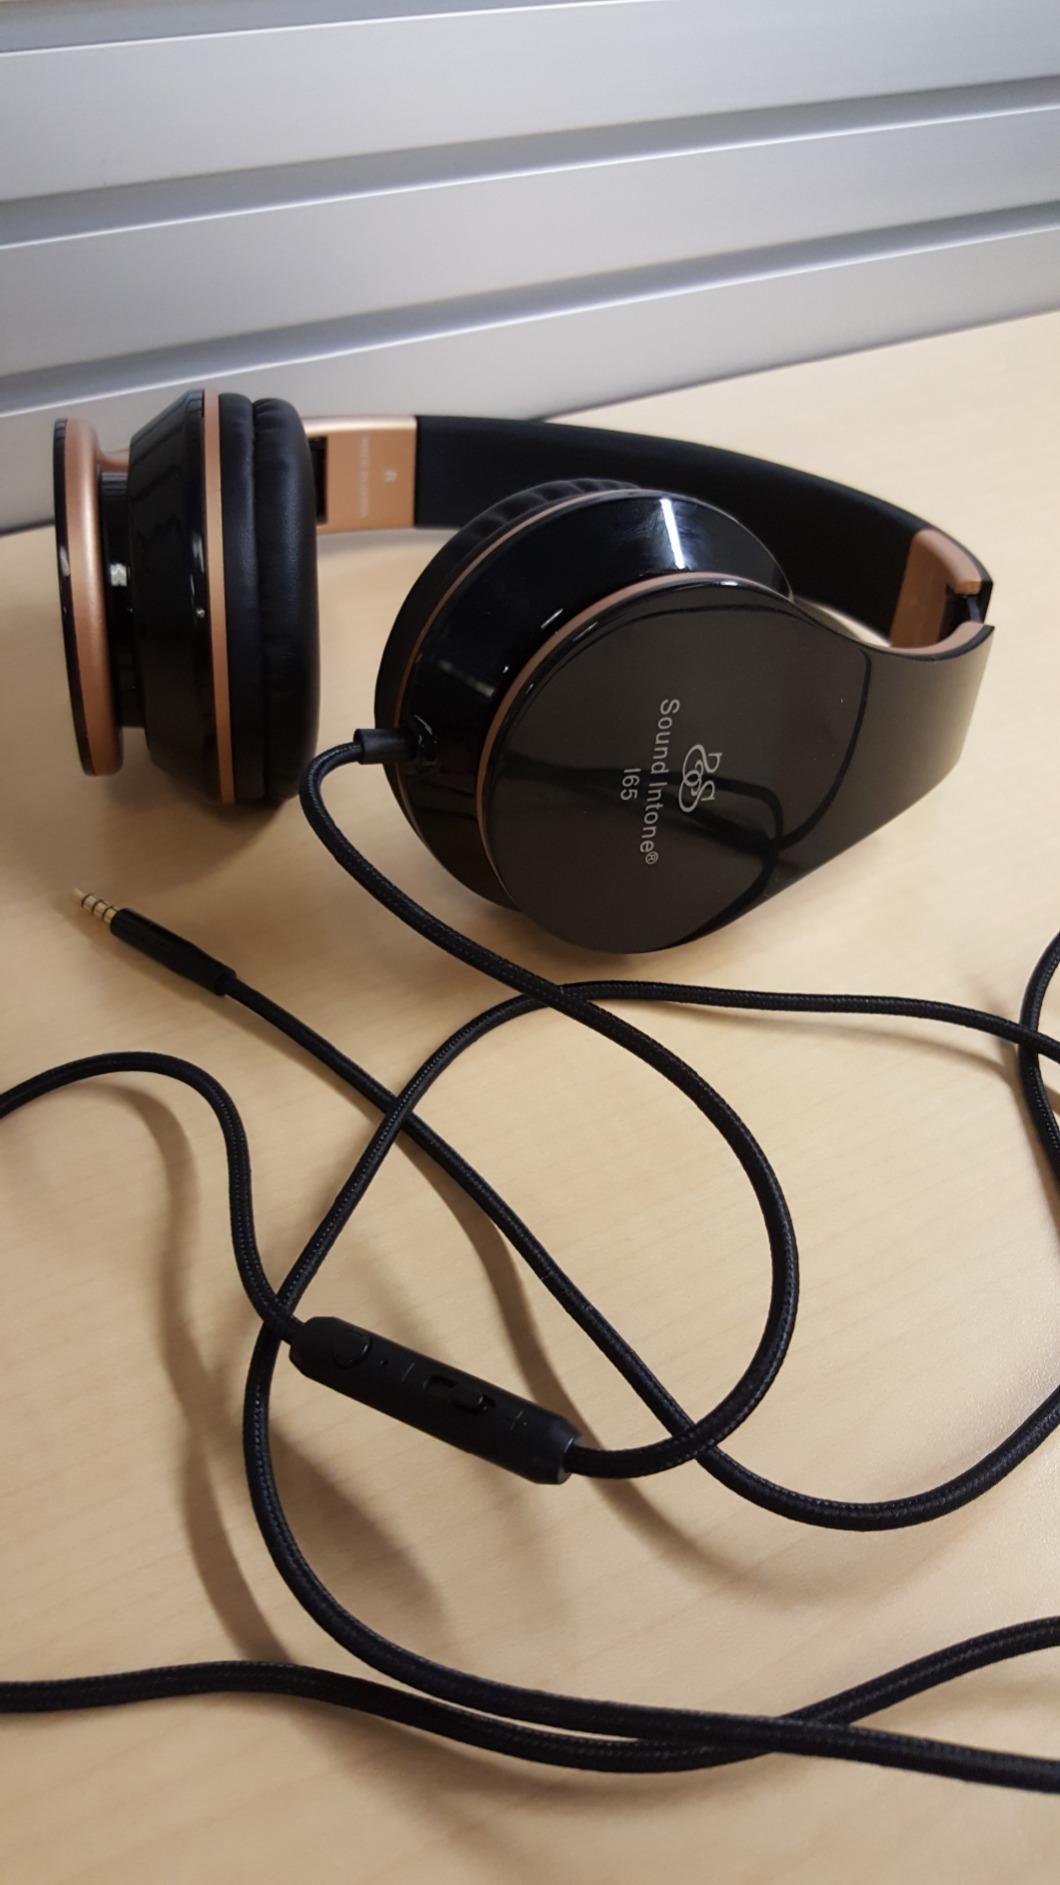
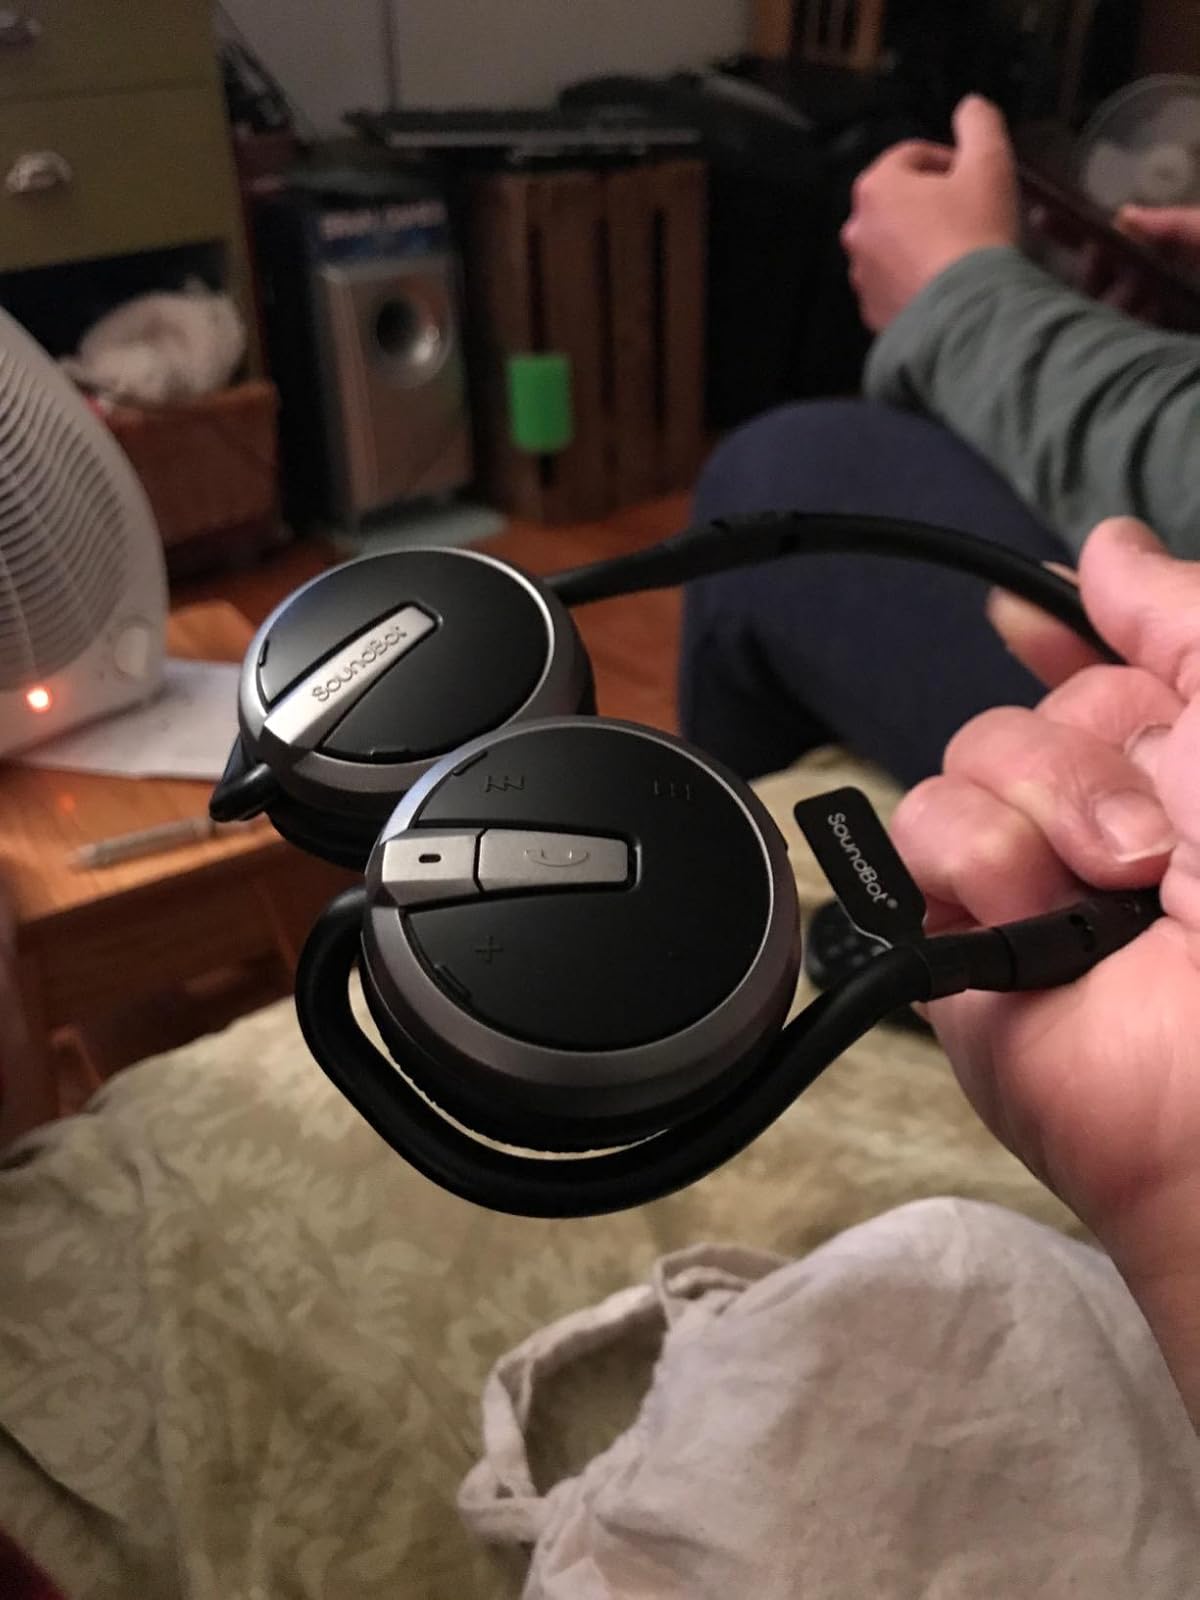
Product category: headphones
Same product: no